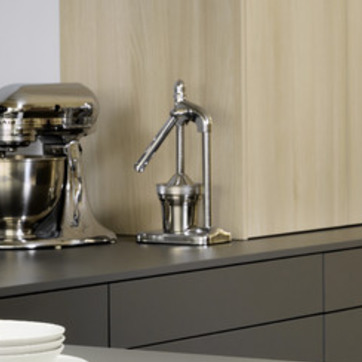
Material: metal